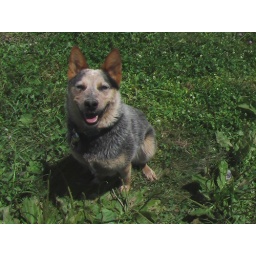
Incidentally, when I was a boy I was bitten by a blue healer named Honey. :P